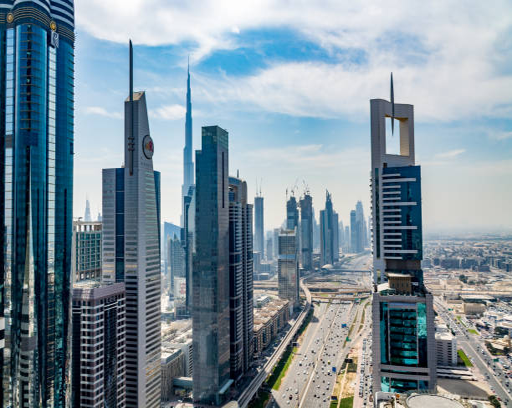
cityscape along view from a skyscraper